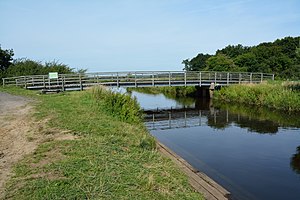
Rosdorf (Holsten)
Bro over Stör i Rosdorf
Rosdorf er en by og kommune i det nordlige Tyskland, beliggende i Amt Kellinghusen i den nordøstlige del af Kreis Steinburg. Kreis Steinburg ligger i den sydvestlige del af delstaten Slesvig-Holsten.